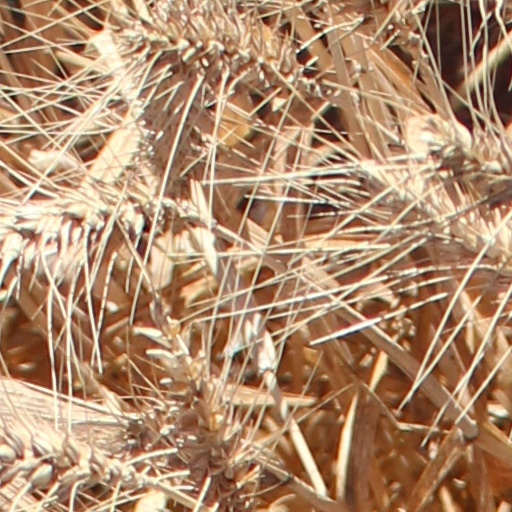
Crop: wheat